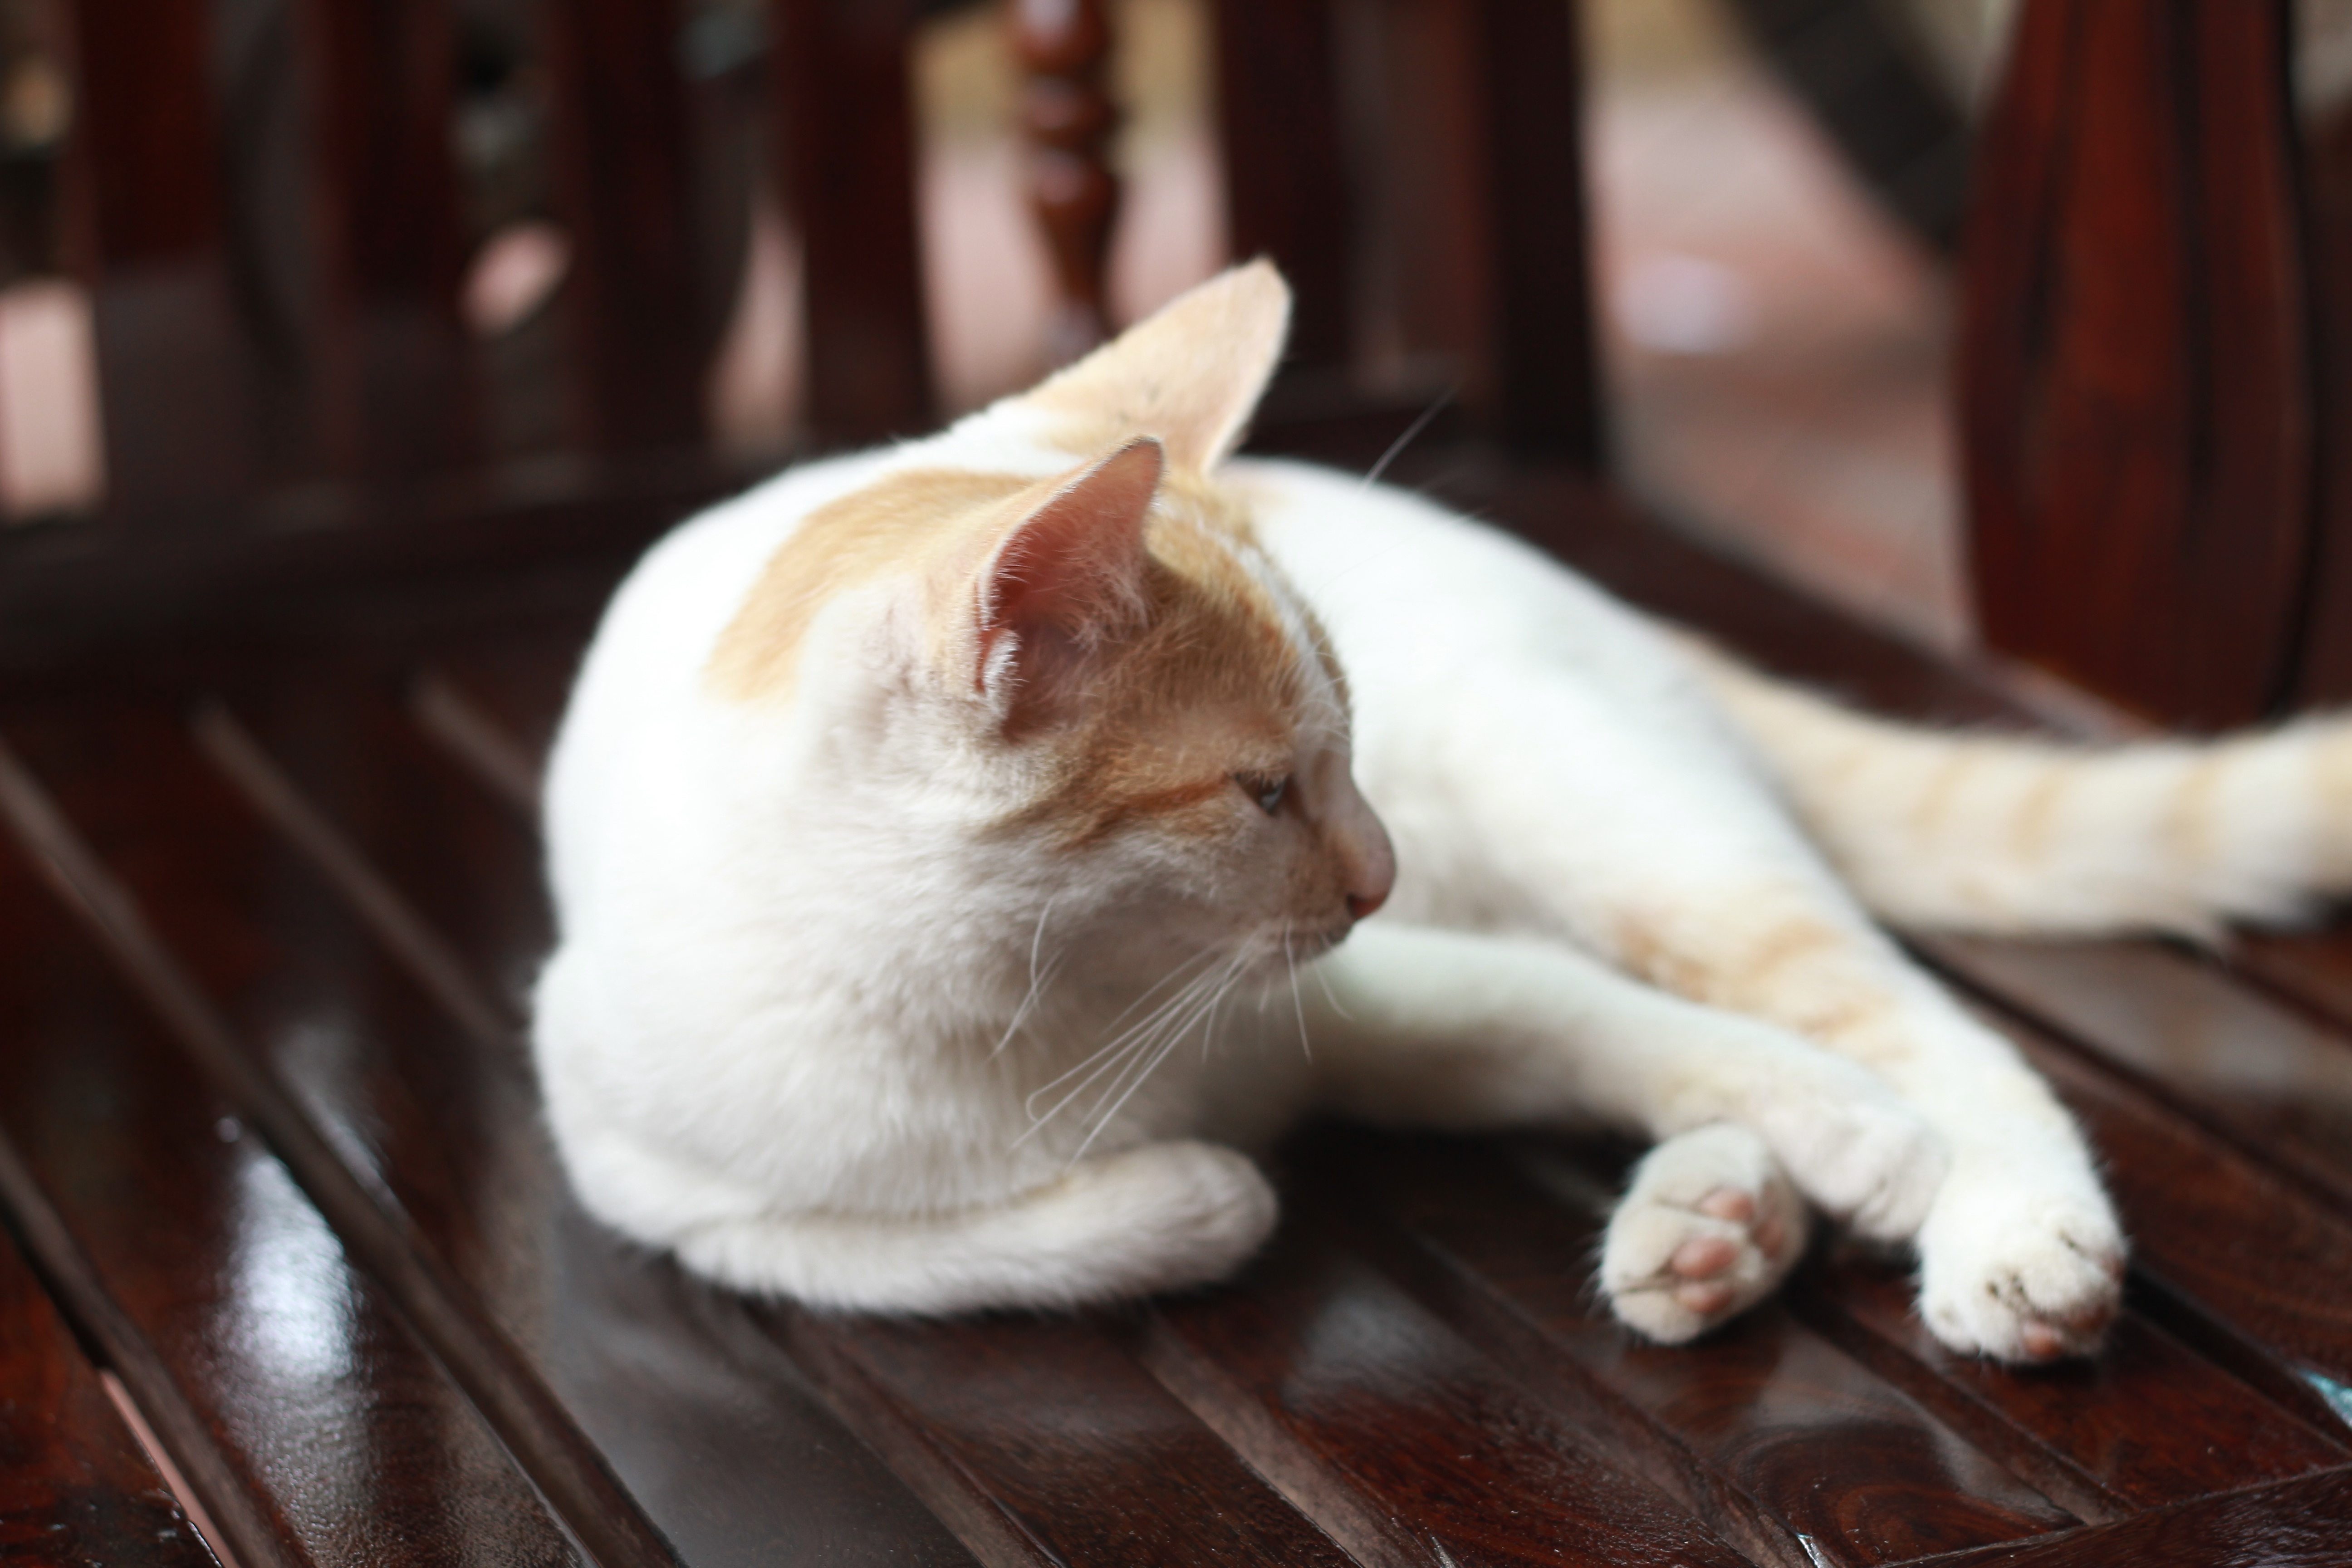
kitten, cat, mammal, nap, nose, whiskers, skin, vertebrate, small to medium sized cats, cat like mammal